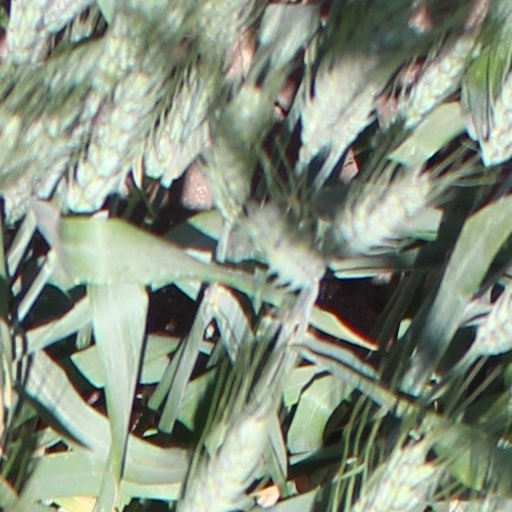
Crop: wheat